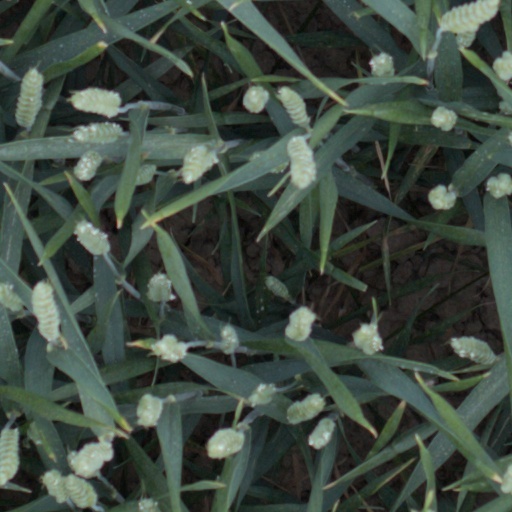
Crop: wheat